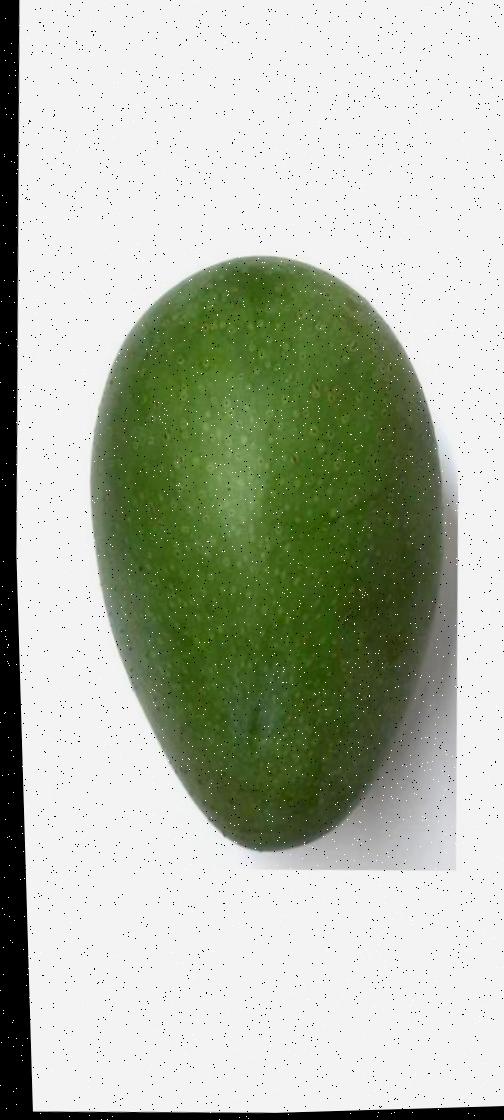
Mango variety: Ashshina Zhinuk